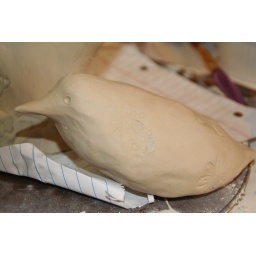
a flower bird in greenware stage